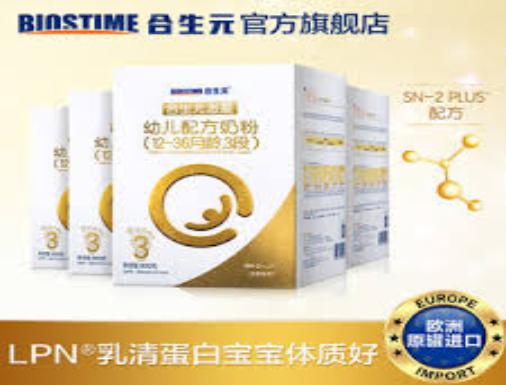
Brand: biostime-2
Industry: Food